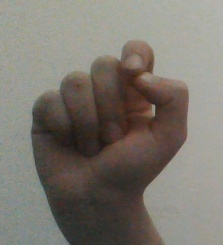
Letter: fa